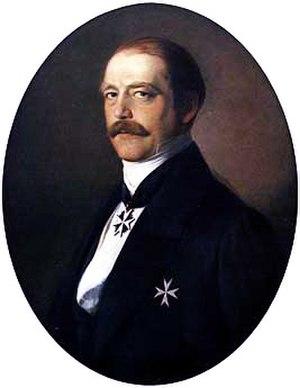
L'alliance italo-prussienne est un pacte militaire signé par le Royaume d'Italie et la royaume de Prusse le 8 avril 1866. Il établit les modalités de l'entrée en guerre des deux nations contre l'Empire d'Autriche et les compensations respectives en cas de victoire. Pour l'Italie, la compensation serait la Vénétie, pour la Prusse des territoires de l'Autriche.
Otto von Bismarck /ˈɔtoː fɔn ˈbɪsmɑːk/, duc de Lauenburg et prince de Bismarck, né à Schönhausen le 1ᵉʳ avril 1815 et mort le 30 juillet 1898 à Friedrichsruh, est un homme d'État prussien puis allemand.
Le bailliage de Brandebourg de l'ordre de chevalerie de l'hôpital de Saint-Jean de Jérusalem, ou simplement l’Ordre de Saint-Jean, est aujourd'hui un ordre allemand de chevalerie ayant une action humanitaire regroupant des membres de confession principalement protestante. Il est l'héritier de l'ordre de Saint-Jean de Jérusalem, l'ordre historique fondé à Jérusalem, dans les années 1099. La scission avec l'ordre historique est intervenu en 1538 quand le bailliage de Brandebourg s'est rallié à la religion réformée. Il a été restauré comme ordre distinctif en 1852.